Jewell Historic District

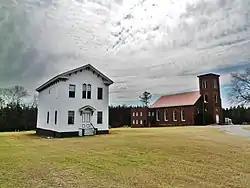

The Jewell Historic District is a historic district in Jewell, Georgia which was listed on the National Register of Historic Places in 1979.